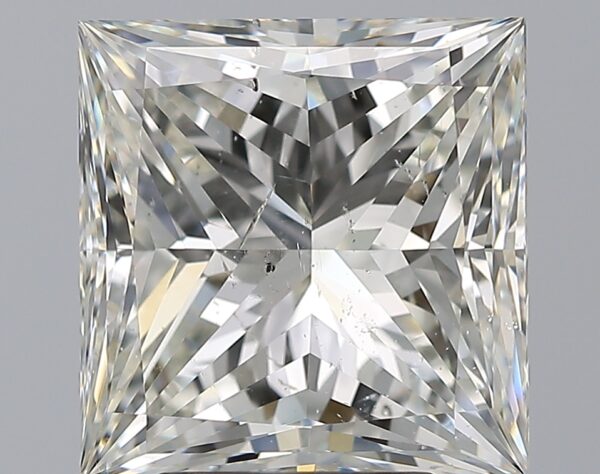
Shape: princess
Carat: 4.01
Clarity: SI2
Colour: J
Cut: EX
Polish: EX
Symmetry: EX
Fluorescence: N
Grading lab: GIA
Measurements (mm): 8.85 x 8.59 x 6.21